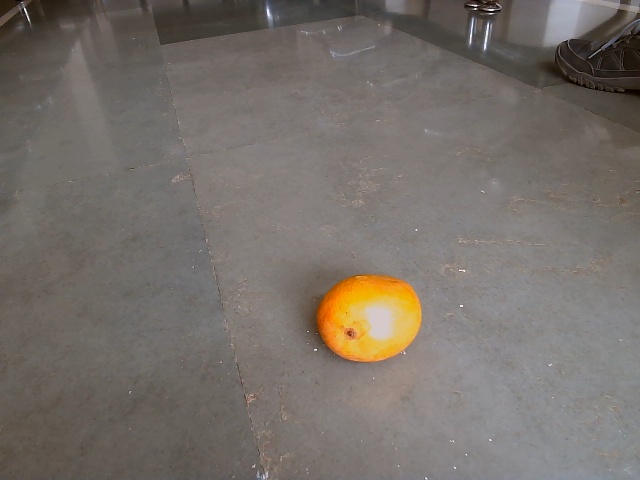
Label: Ripe_Mango